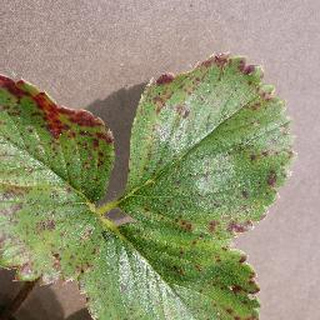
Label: strawberry_leaf_scorch